Baby boomers

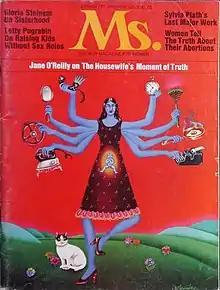
"Ms." magazine cover, Spring 1972.

During the 1960s and 1970s, the music industry made a fortune selling rock records to people between the ages of fourteen and twenty-five. This era was home to many youthful stars—people like Brian Jones of the Rolling Stones, Jimi Hendrix, or Janis Joplin—who had lifestyles that all but guaranteed their early deaths.